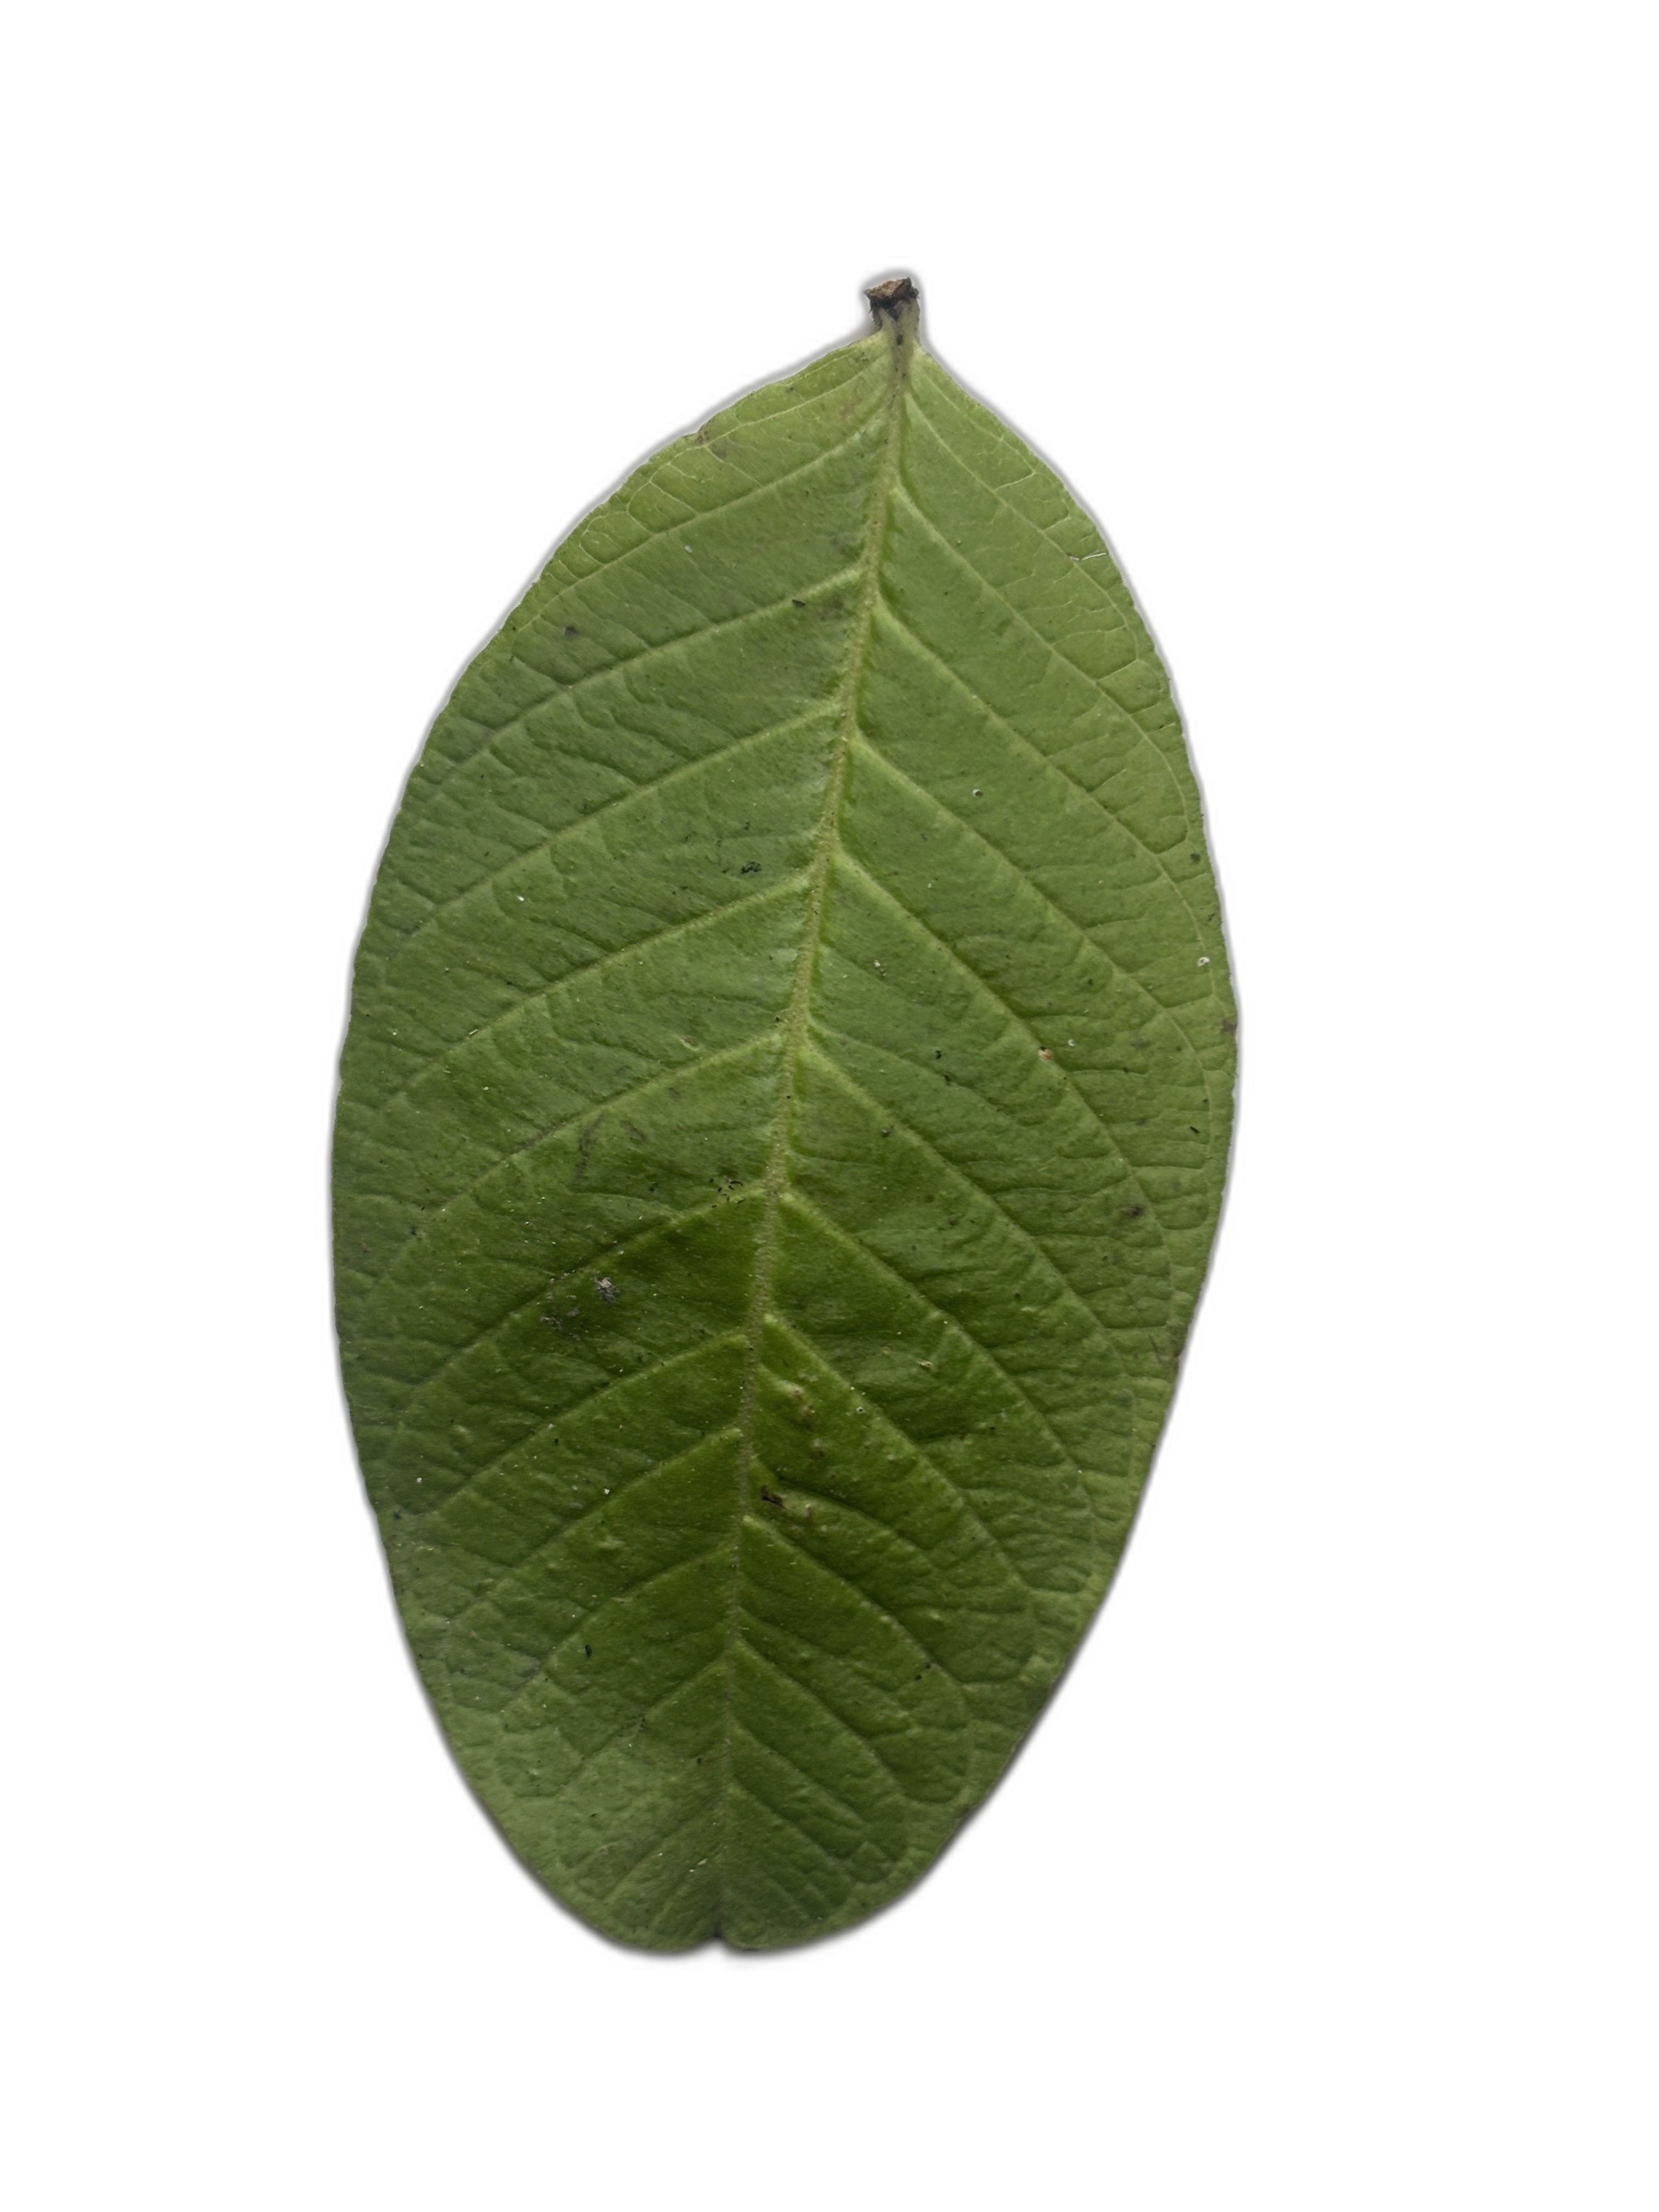
Plant part: leaf
Disease: Healthy